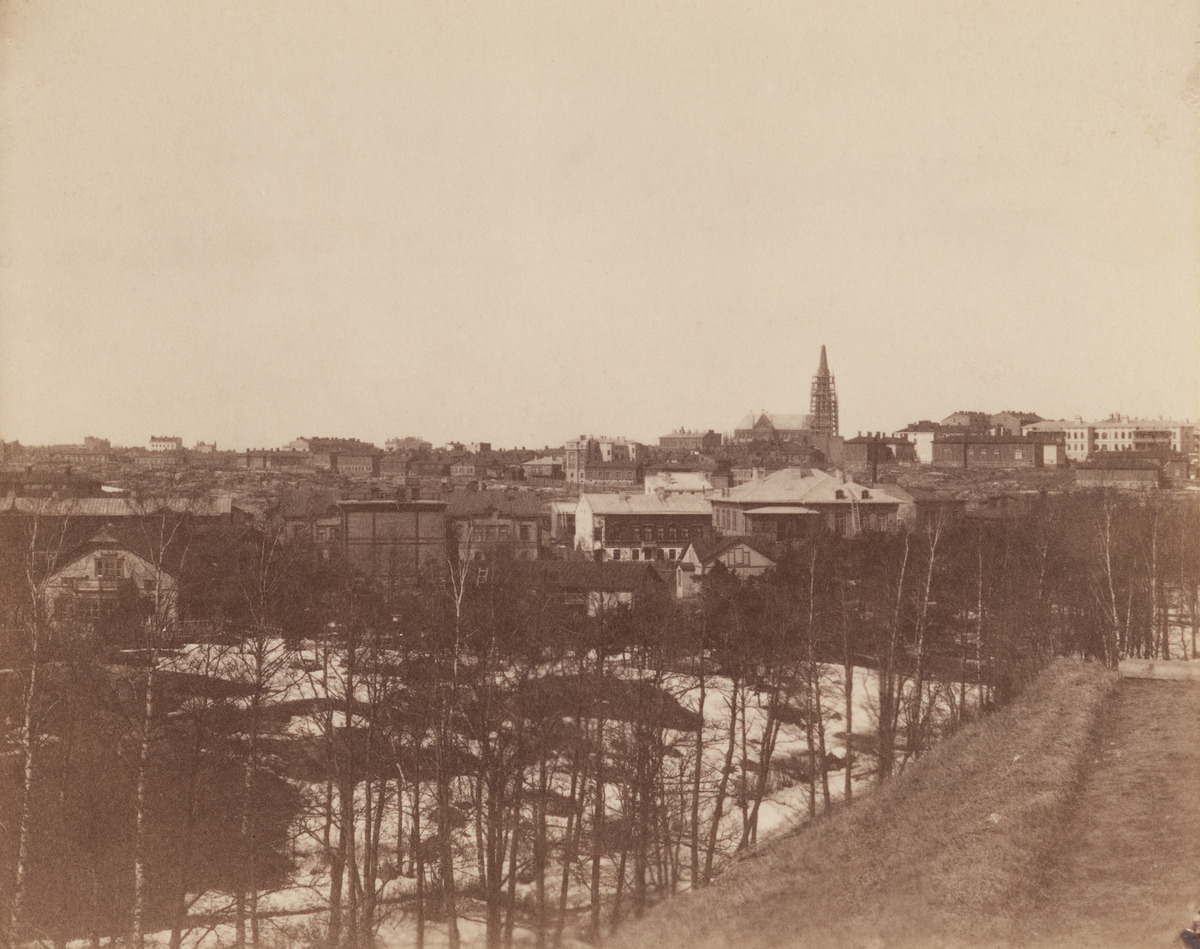
Näkymä Kaivopuistosta Korkeavuorenkadun suuntaan
sisällön kuvaus: Näkymä Kaivopuistosta Korkeavuorenkadun suuntaan. Takana vasemmalla rakenteilla oleva Johanneksen kirkko. mustavalkoinen
Ajankohta: kuvausaika 1890 n
Paikka: Suomi, Uusimaa, Helsinki, Kaivopuisto Helsinki
Aiheet: maisemat, puurakennukset, kivirakennukset, kirkot, tornit, lumi, katot